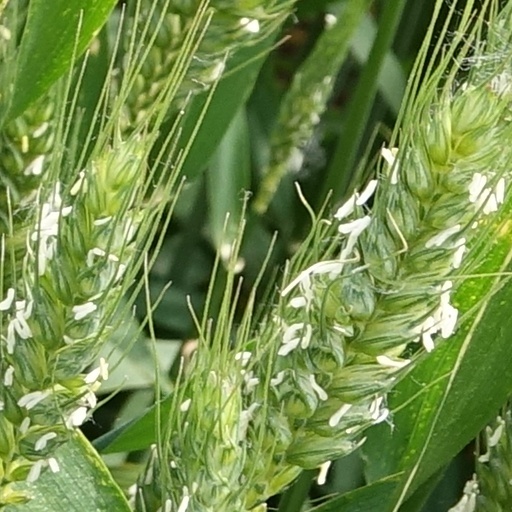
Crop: wheat